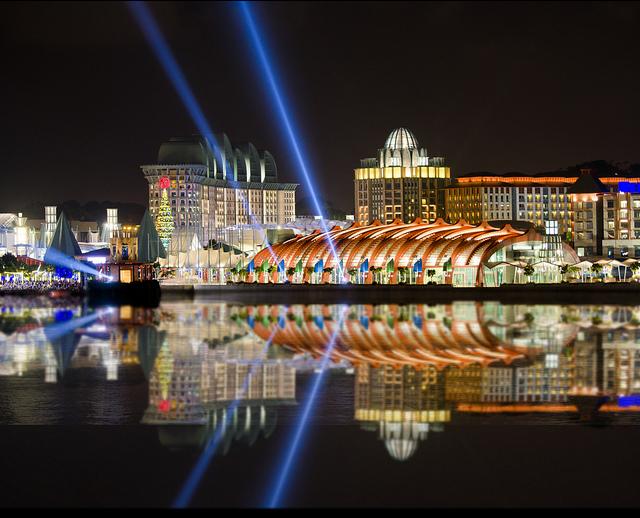
có nhiều toà nhà lớn xuất hiện ở bên bờ sông